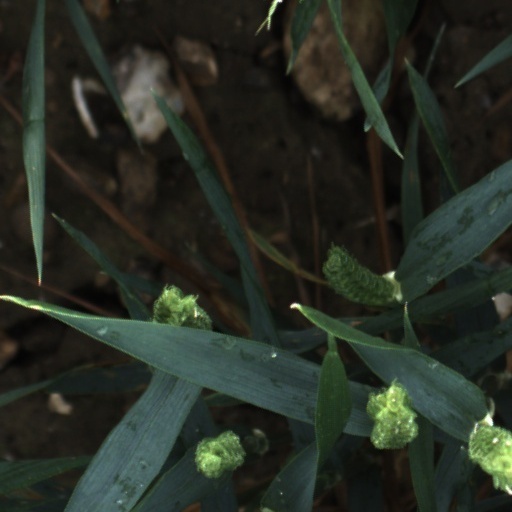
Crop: wheat